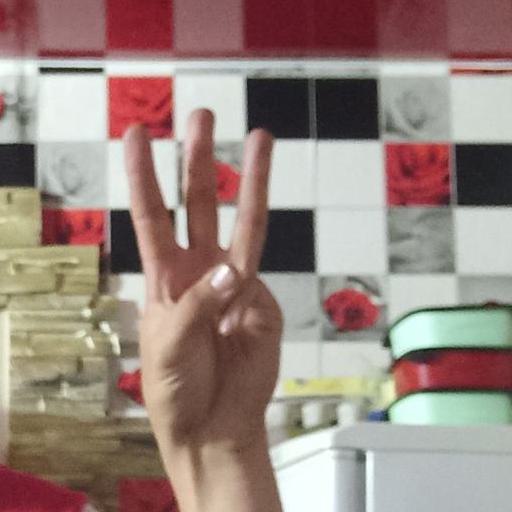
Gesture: three